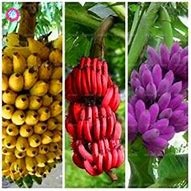
Label: banana